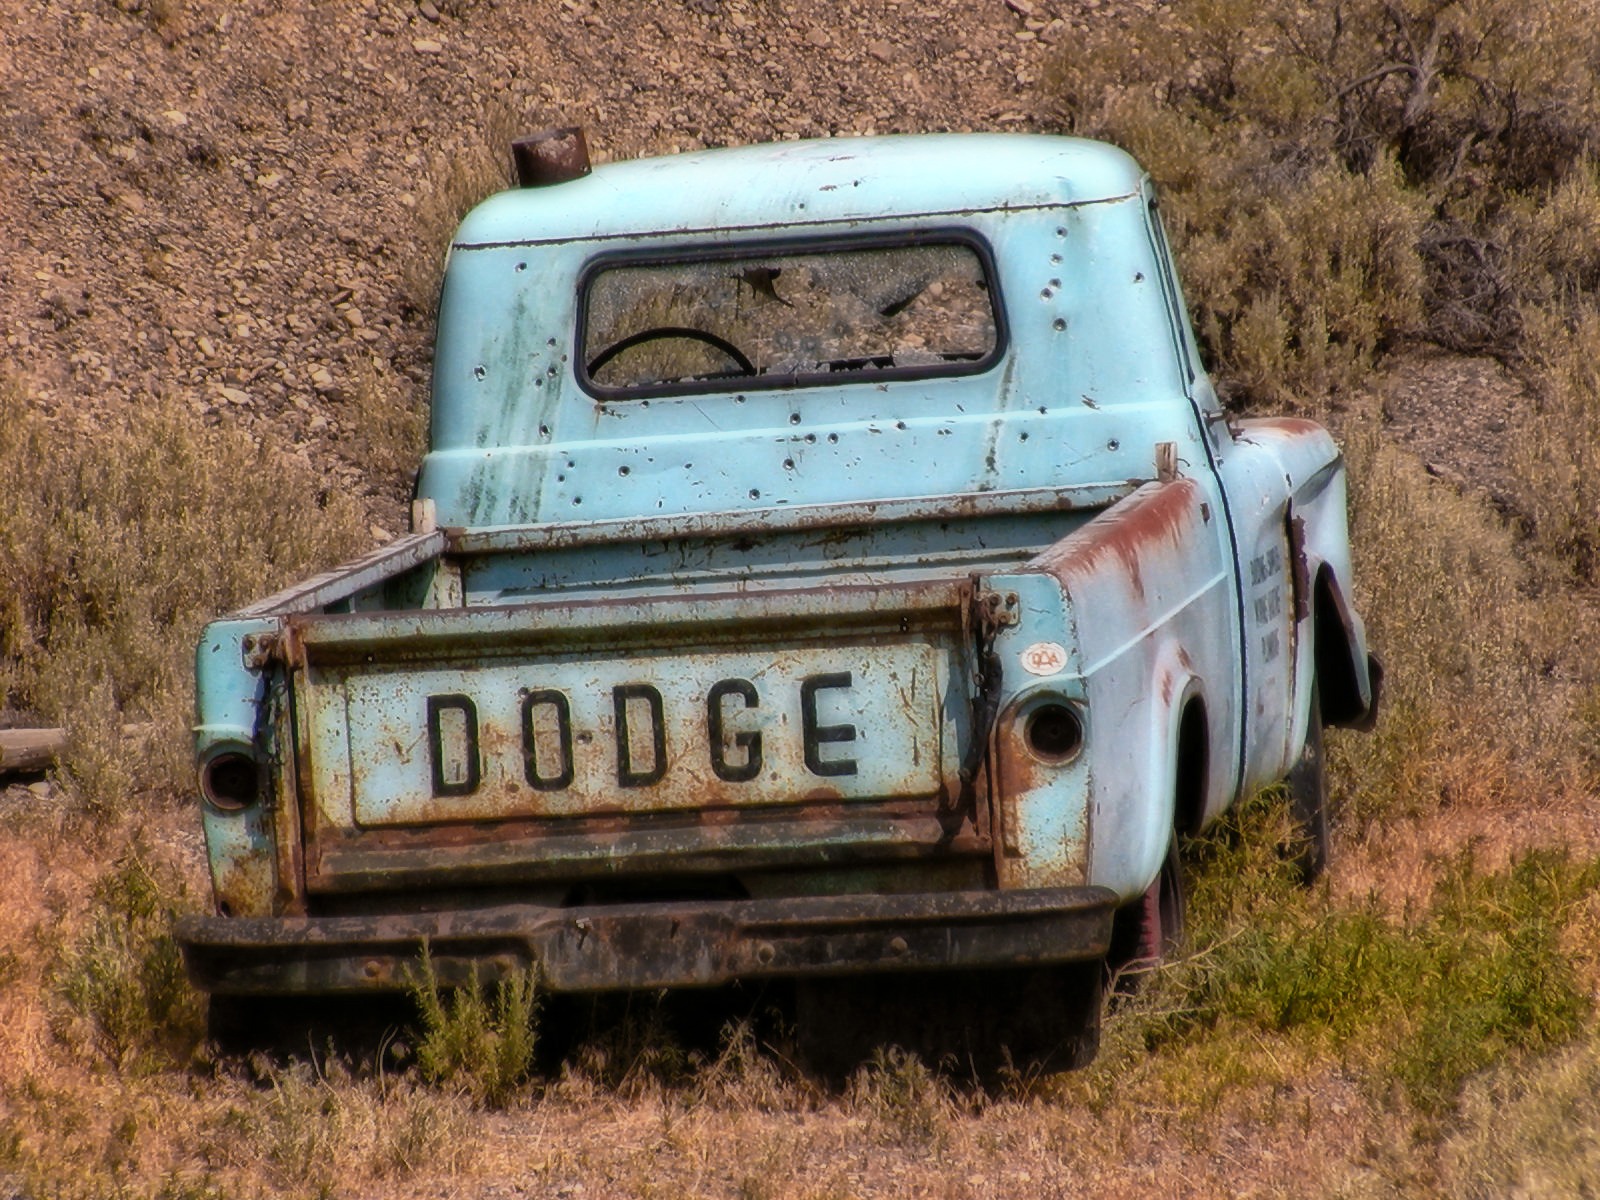
car, automobile, old, jeep, truck, vehicle, blue, bumper, rusty, dodge, forgotten, pickup truck, off road vehicle, sport utility vehicle, land vehicle, automobile make, automotive exterior, off roading, military vehicle, car vehicle